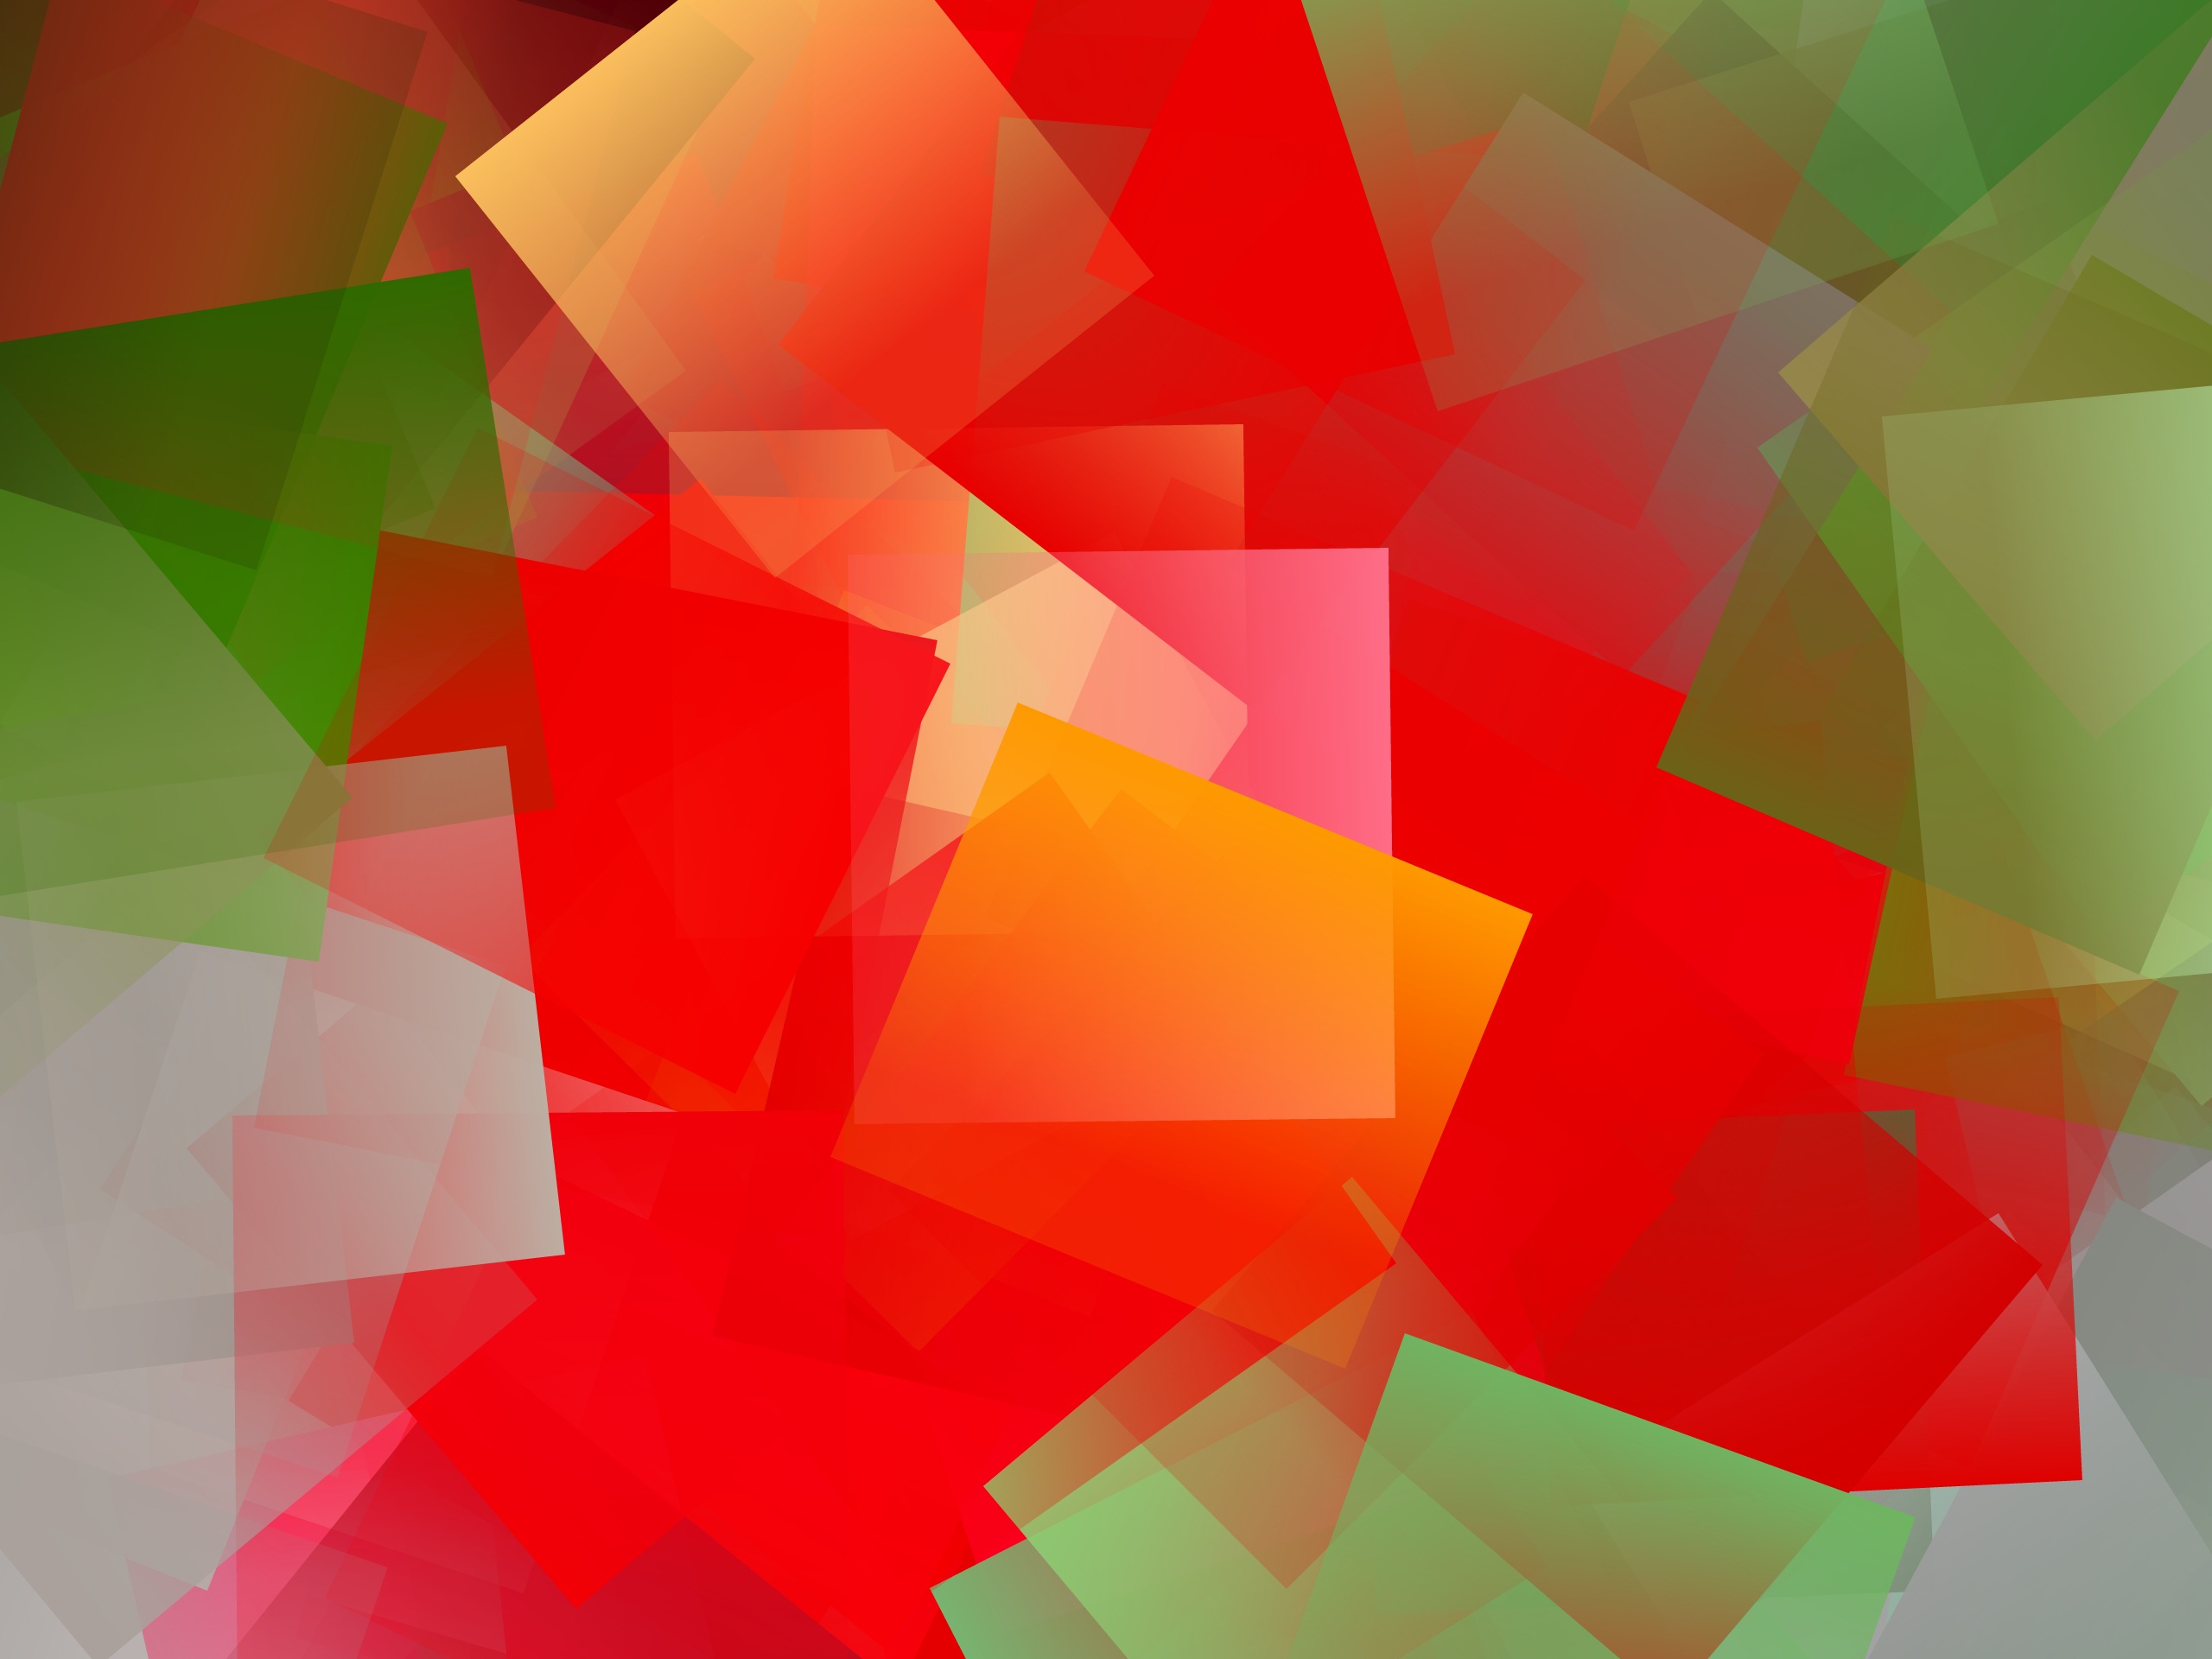
texture, leaf, petal, pattern, line, green, red, color, desktop, yellow, paper, circle, art, illustration, design, triangle, symmetry, shape, graphics, the background, art paper, origami paper